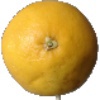
Label: Grapefruit White 1